Lost Cause of the Confederacy

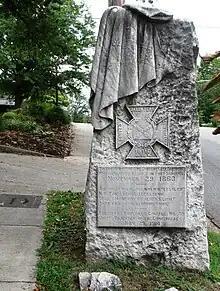
The United Daughters of the Confederacy helped promulgate Lost Cause ideology through the construction of numerous memorials, such as this one in Tennessee.

However, it was the articles written by General Jubal A. Early in the 1870s for the Southern Historical Society that firmly established the Lost Cause as a long-lasting literary and cultural phenomenon. The 1881 publication of "The Rise and Fall of the Confederate Government" by ex-Confederate President Jefferson Davis, a two-volume defense of the Southern cause, provided another important text in the history of the Lost Cause. Davis blamed the enemy for "whatever of bloodshed, of devastation, or shock to republican government has resulted from the war". He charged that the Yankees fought "with a ferocity that disregarded all the laws of civilized warfare". The book remained in print and often served to justify the Southern position and to distance it from slavery.